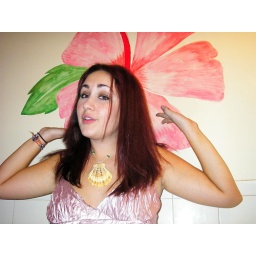
flower in the bathroom